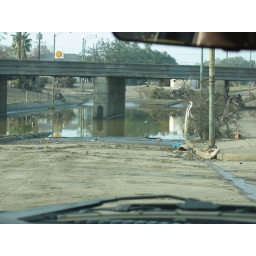
water in road